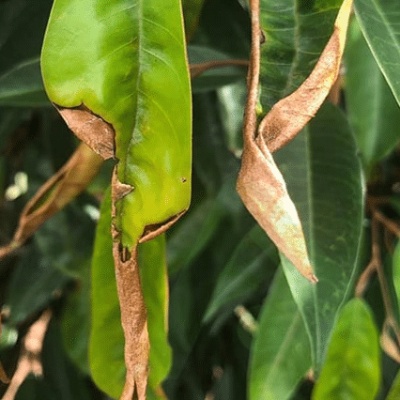
Label: Leaf_Rhizoctonia